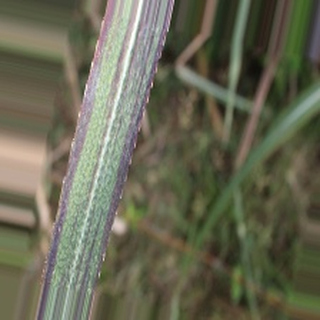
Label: sugarcane_bacterial_blight